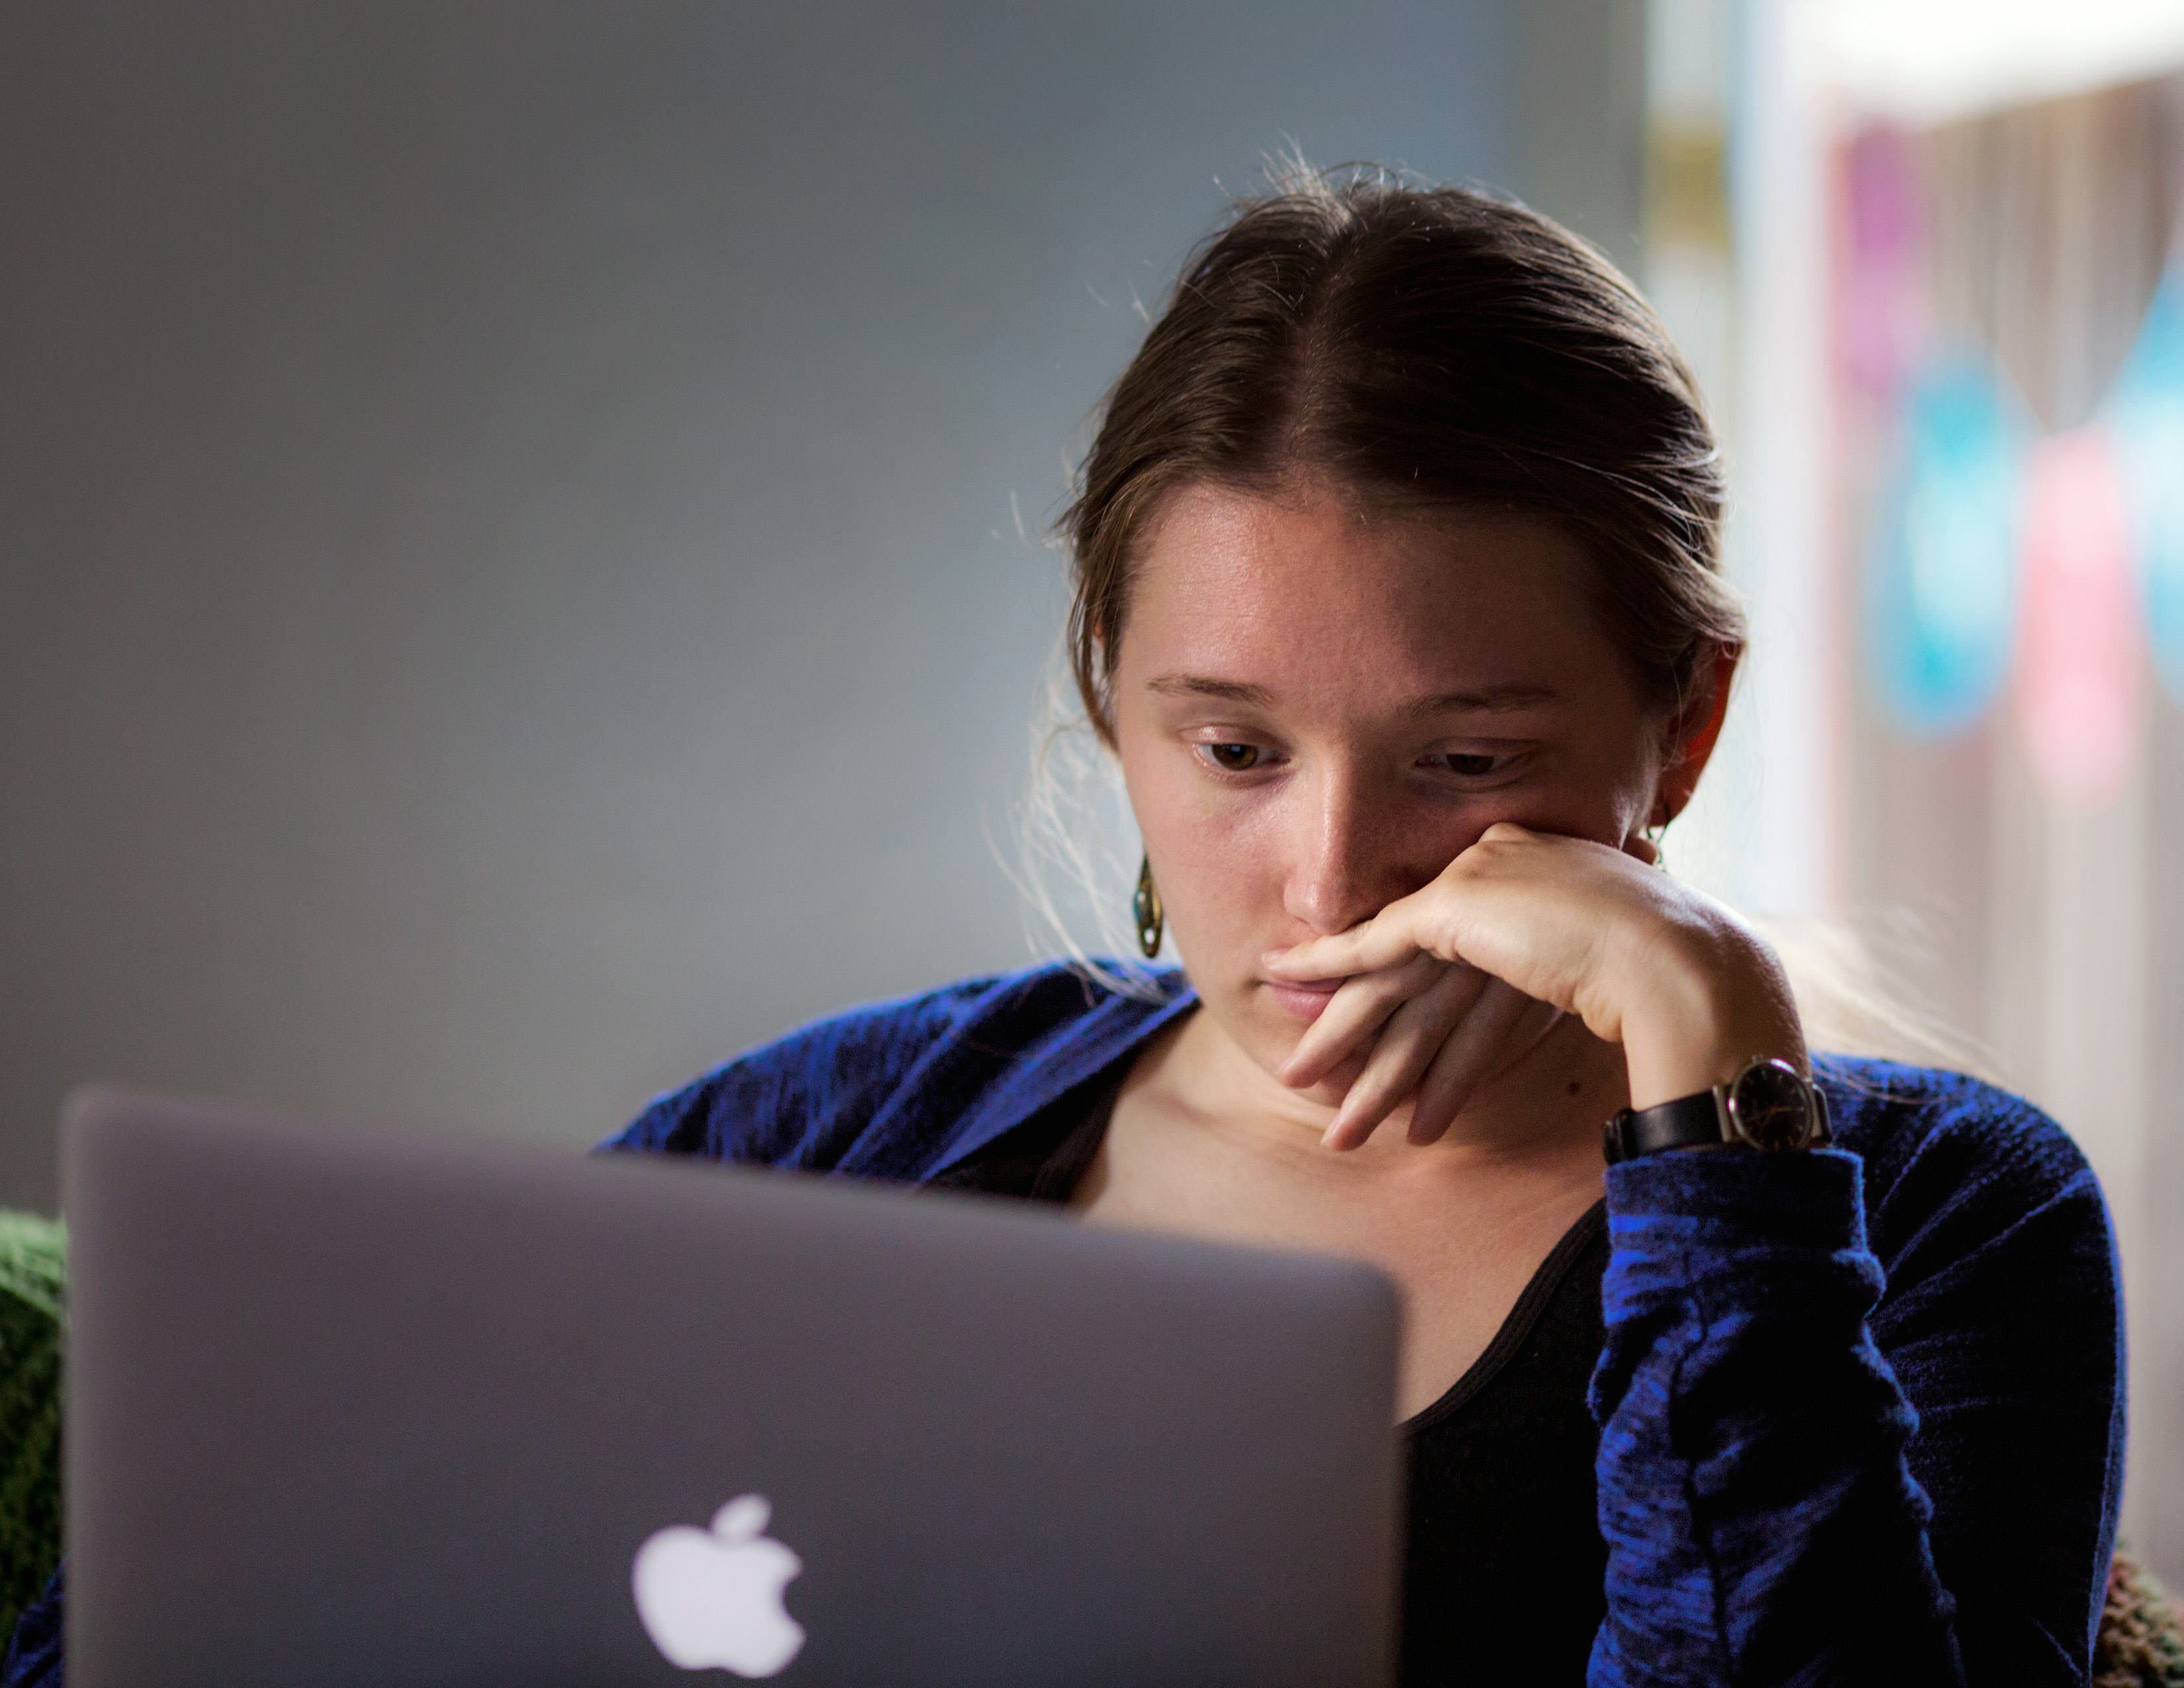
person, photography, portrait, sitting, blue, conversation, 2016, photograph, 366, photo shoot, portrait photography